Women in Mexico

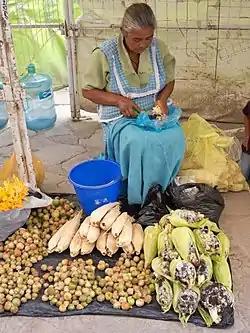
Merchant woman in Guanajuato market selling tomatillo to make salsa.

Mexican women have made significant advancements in the field of architecture.